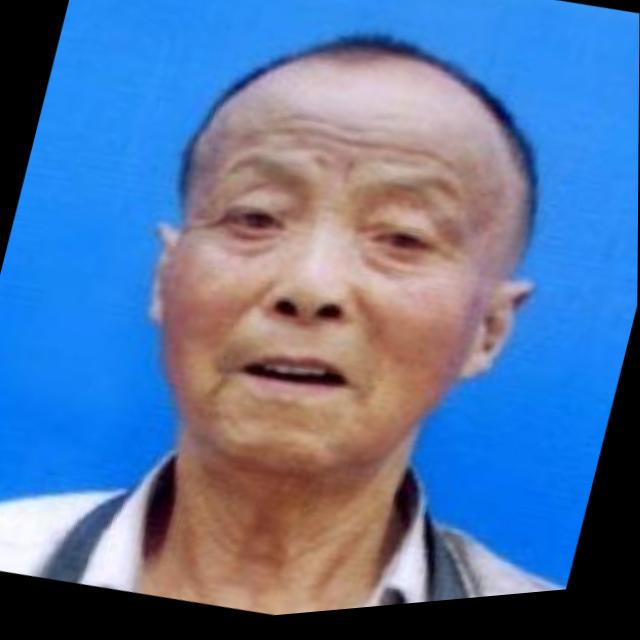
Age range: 65+